Monitor (synchronization)

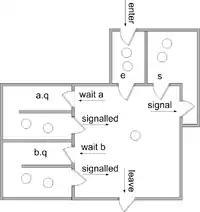
A Hoare style monitor with two condition variables codice_20 and codice_21. After Buhr "et al."

All queues are typically guaranteed to be fair and, in some implementations, may be guaranteed to be first in first out.